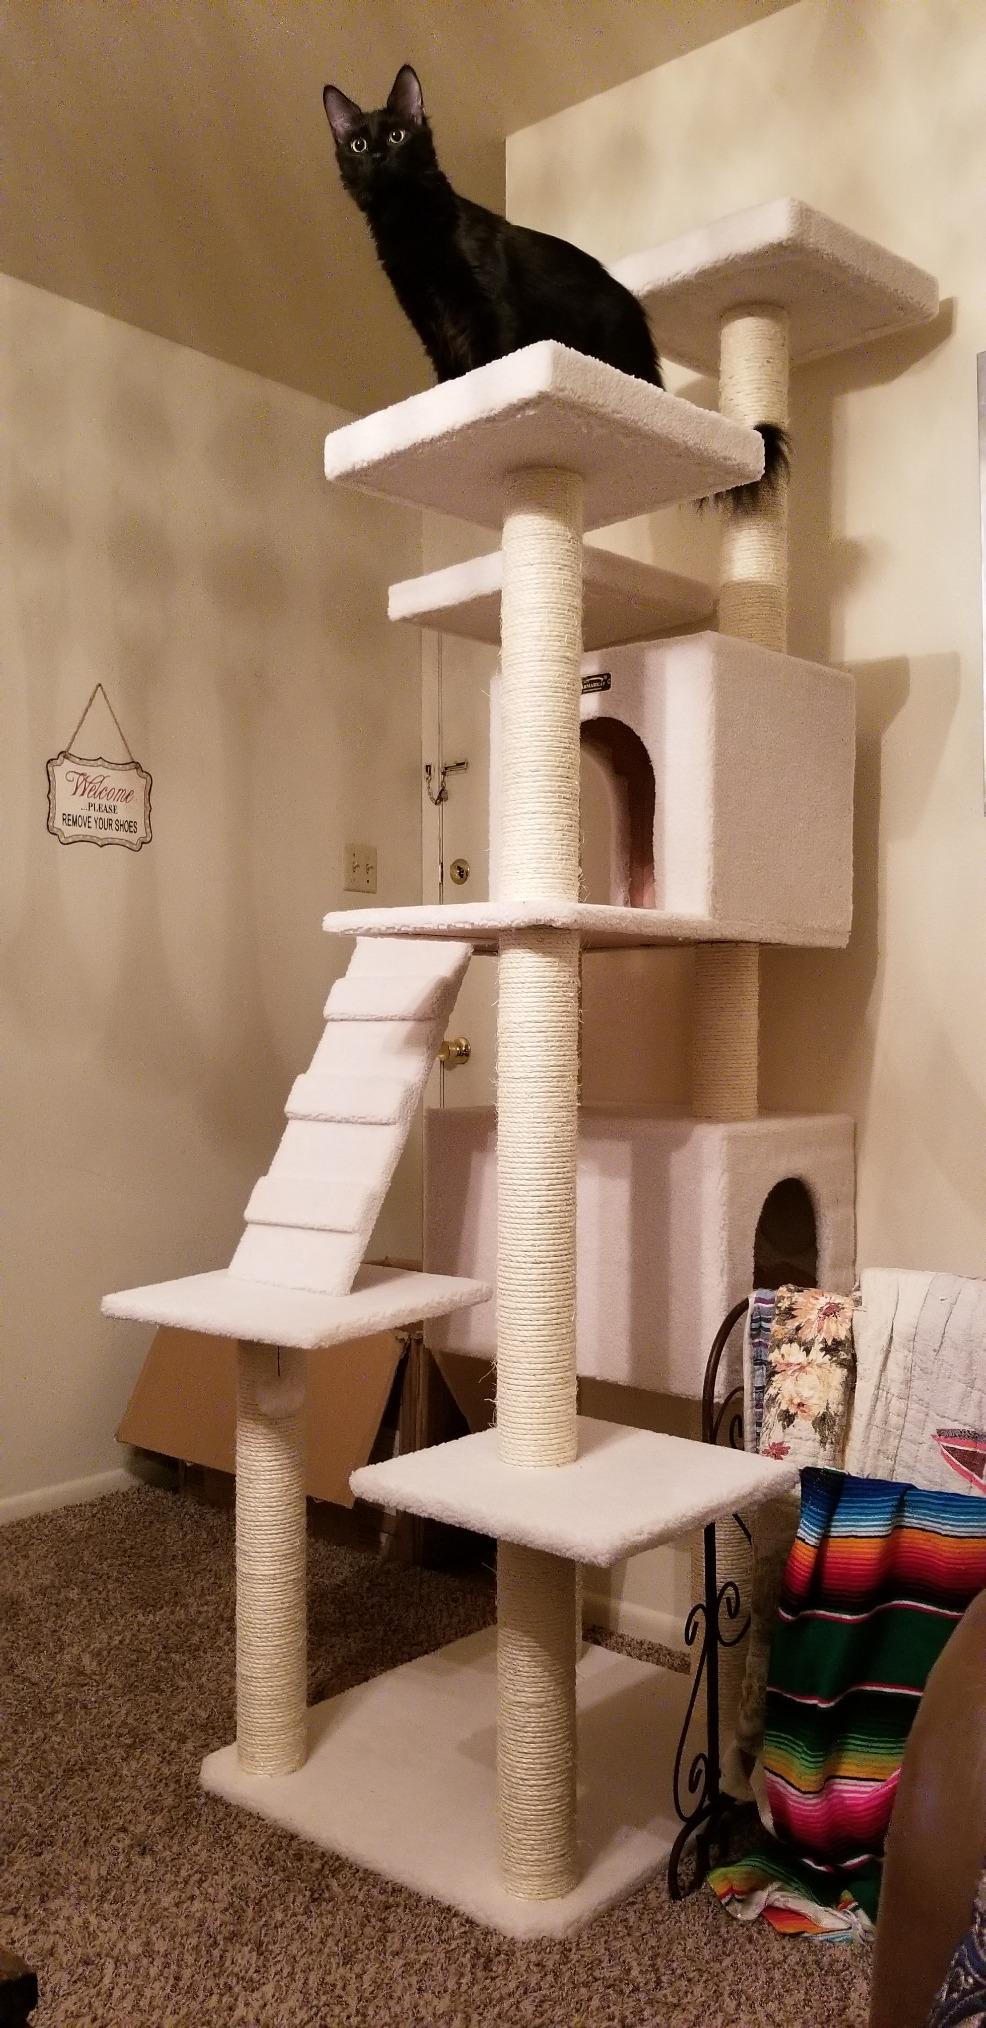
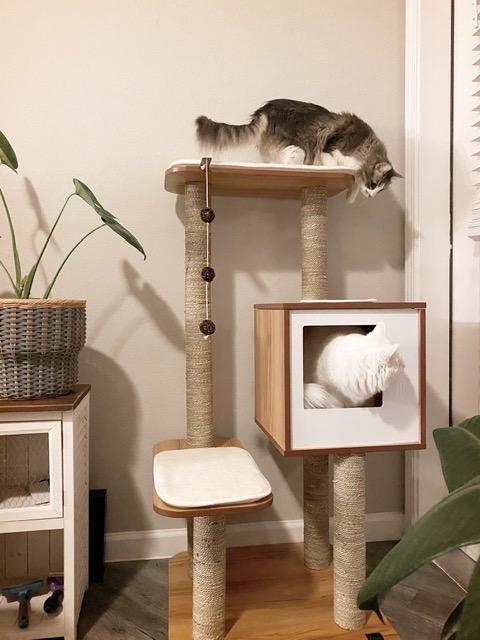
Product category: items_cat tree
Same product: no